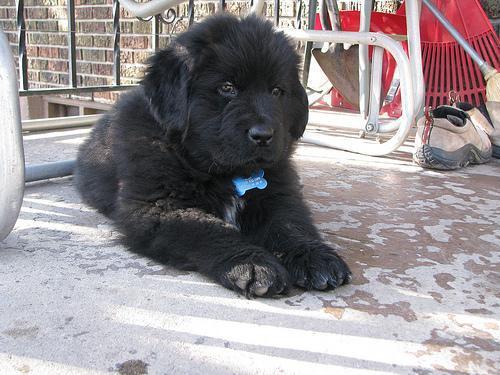
newfoundland